Anti-English sentiment

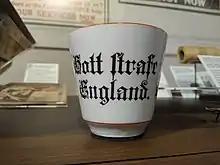
"Gott strafe England" ("May God punish England") on a World War I–era cup

Anti-English sentiment, also known as Anglophobia (from Latin "Anglus" "English" and Greek φόβος, "phobos", "fear"), refers to opposition, dislike, fear, hatred, oppression, persecution, and discrimination of English people and/or England. It can be observed in various contexts within the United Kingdom and in countries outside of it. In the UK, Benjamin Disraeli and George Orwell highlighted anti-English sentiments among Welsh, Irish, and Scottish nationalisms. In Scotland, Anglophobia is influenced by Scottish identity. Football matches and tournaments often see manifestations of anti-English sentiment, including assaults and attacks on English individuals. In Wales, historical factors such as English language imposition and cultural suppression have contributed to anti-English sentiment. In Northern Ireland, anti-English sentiment, arising from complex historical and political dynamics, was exemplified in the IRA's targeting of England during the Troubles.